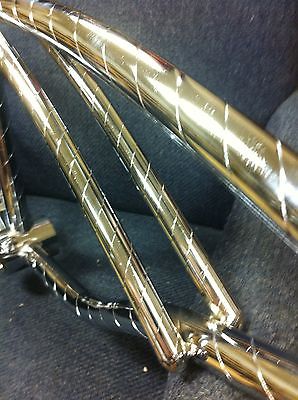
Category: bicycle